FC Basel

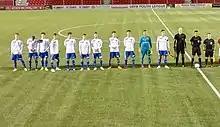
Basel Under-19s line up prior to their UEFA Youth League match away to Hamilton Accies, 2018.

Basel's current logo is a shield, the left half red and the right half blue. The shield is outlined with gold and in the centre in gold letters it reads "FCB", for "Football Club Basel" or "Fussballclub Basel". The logo is worn in the centre of the shirt opposed to on the traditional left-hand side. Like the club colours of Basel, the logo has a striking resemblance to that of Barcelona's. There are theories that suggest that the founder of Barcelona, being at one time the captain of Basel, reincorporated the logo of Basel to that of Barcelona. The resemblances seem clear: both logos seem to incorporate the shield design, as do most other clubs. Most notably, however, is the FCB acronyms on both logos and the red-blue colours, outlined in gold. Additionally, the football that lies on the left side of the Basel logo seems to be the exact shape, type and colour as that of the Barcelona logo in the bottom centre. Because of this, many say that Basel was the inspiration in the process of founding Barcelona.